Space debris

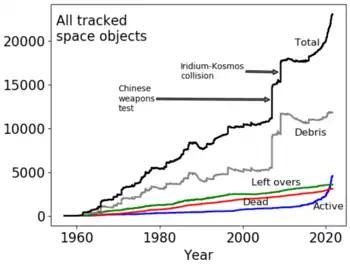
Growth of tracked objects in orbit and related events; efforts to manage outer space global commons have so far not reduced the debris or the growth of objects in orbit

China's government was condemned for the military implications and the amount of debris from the 2007 anti-satellite missile test, the largest single space debris incident in history (creating over 2,300 pieces golf-ball size or larger, over 35,000 or larger, and one million pieces or larger). The target satellite orbited between and , the portion of near-Earth space most densely populated with satellites. Since atmospheric drag is low at that altitude, the debris is slow to return to Earth, and in June 2007 NASA's Terra environmental spacecraft maneuvered to avoid impact from the debris. Brian Weeden, U.S. Air Force officer and Secure World Foundation staff member, noted that the 2007 Chinese satellite explosion created an orbital debris of more than 3,000 separate objects that then required tracking.